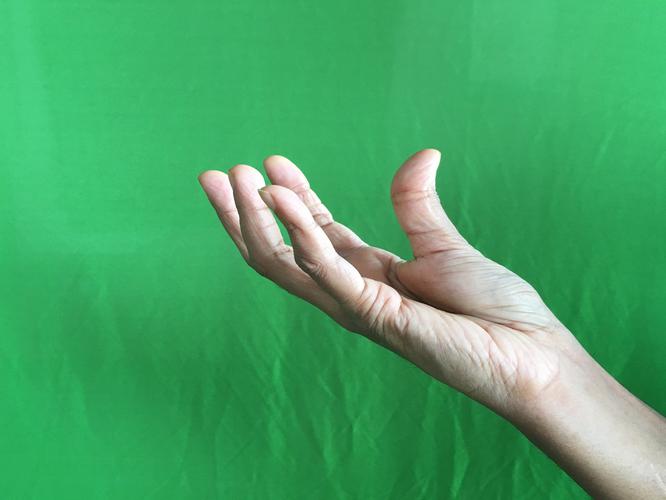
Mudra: Padmakosha
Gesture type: single_hand